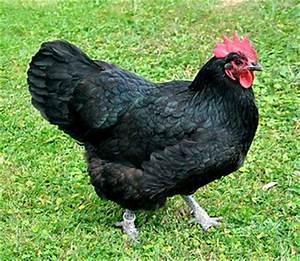
chicken